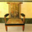
Label: chair